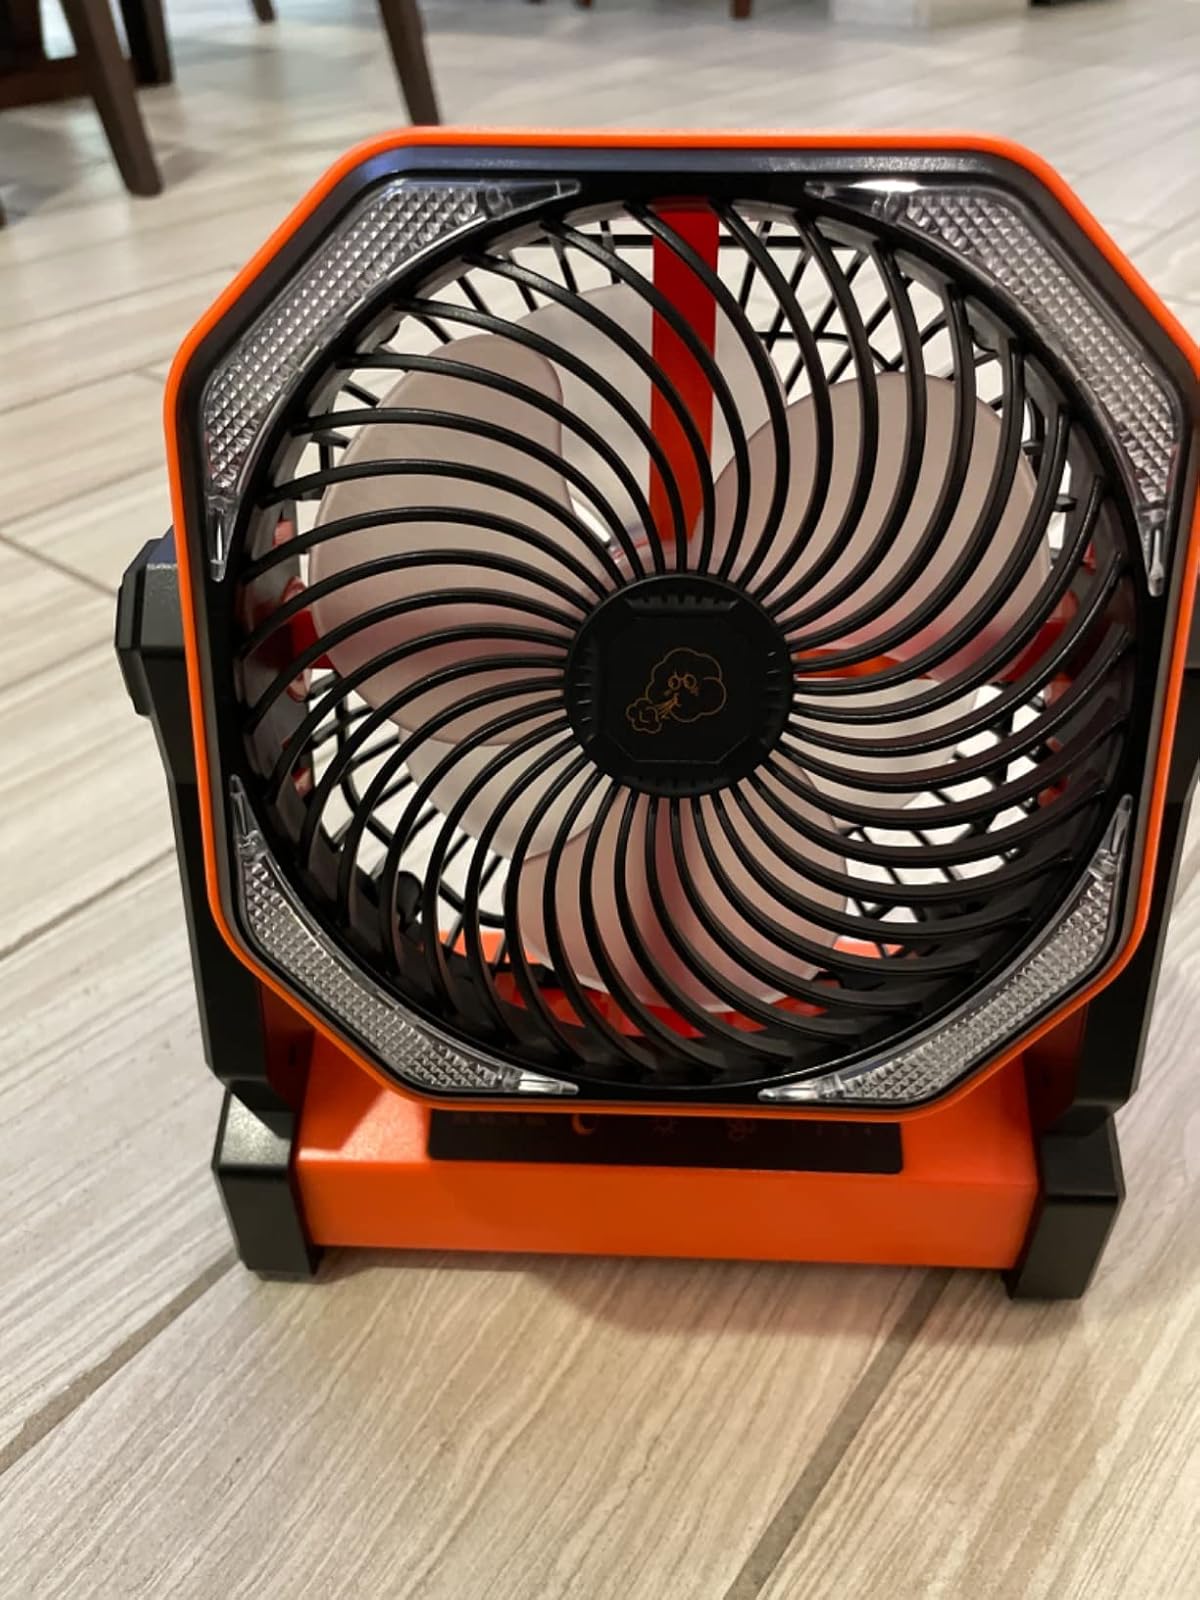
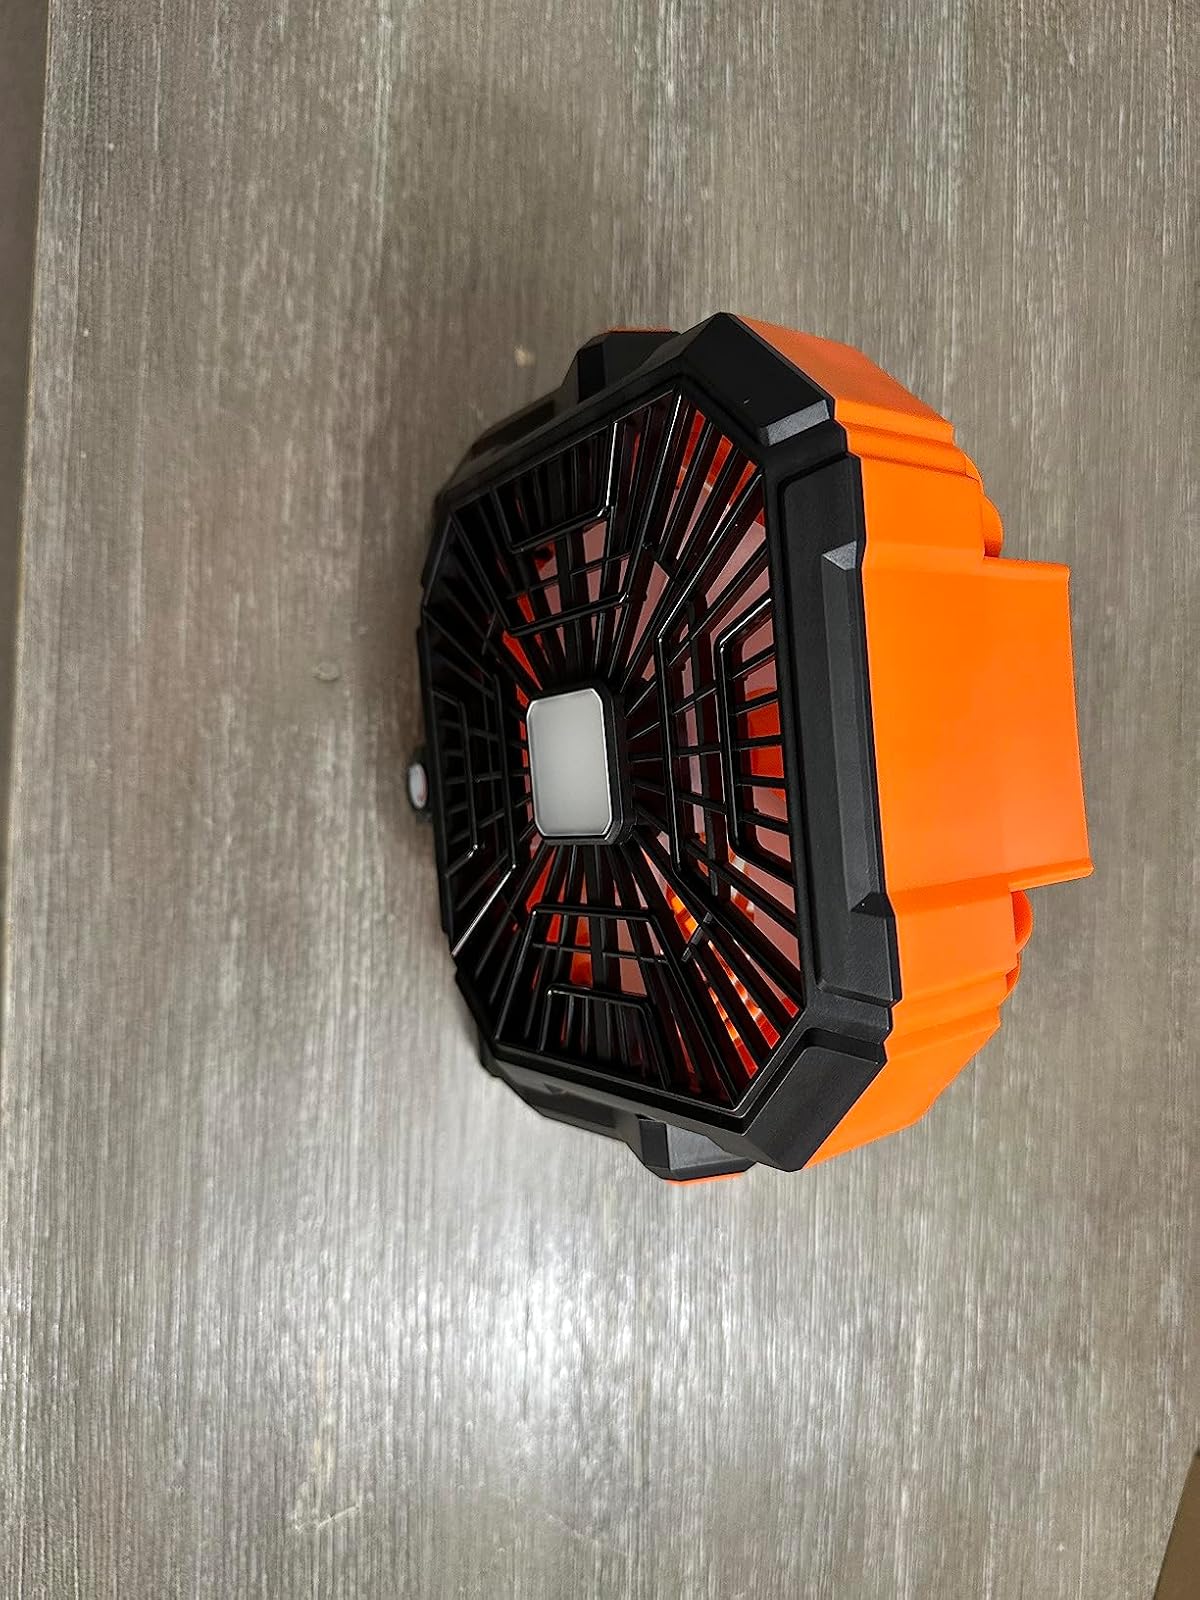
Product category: lantern
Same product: no